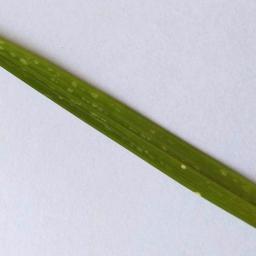
Label: Rice___Leaf_Blast